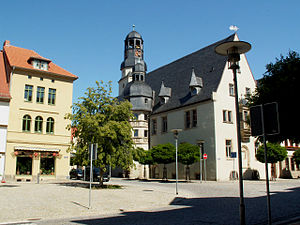
Aschersleben
Aschersleben er en by i Salzlandkreis i den tyske delstat Sachsen-Anhalt. Det er den buy i Sachsen-Anhalt hvis skrevne historie går længst tilbage, og den tredjestørste by i Salzlandkreis. Aschersleben ligger ved den norøstlige ende af Harzen i dalen til floden Eine; derfor bliver Aschersleben også kaldt „Tor zum Harz“, eller Porten til Harzen.